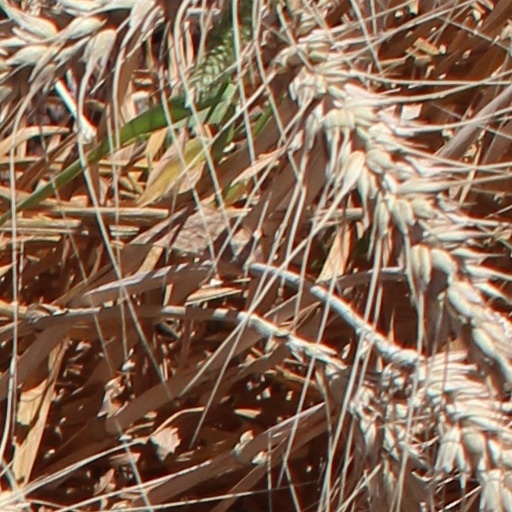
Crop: wheat